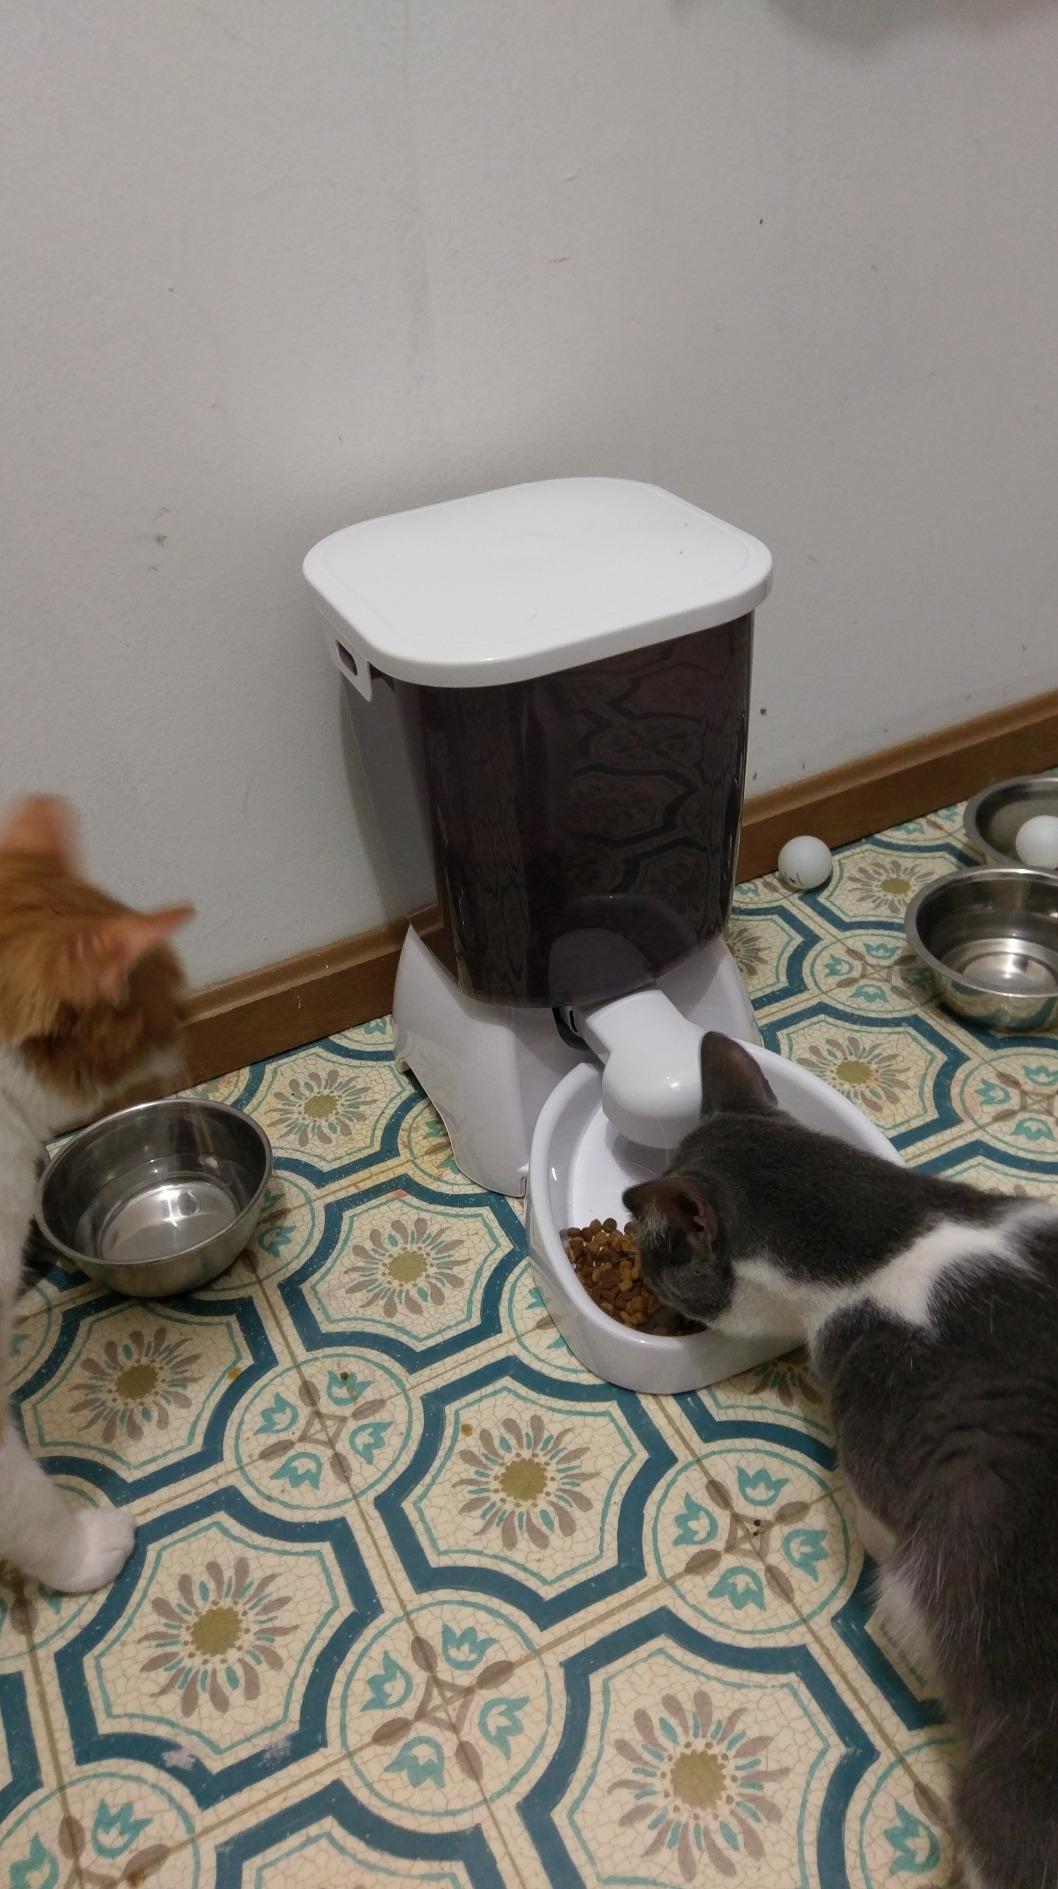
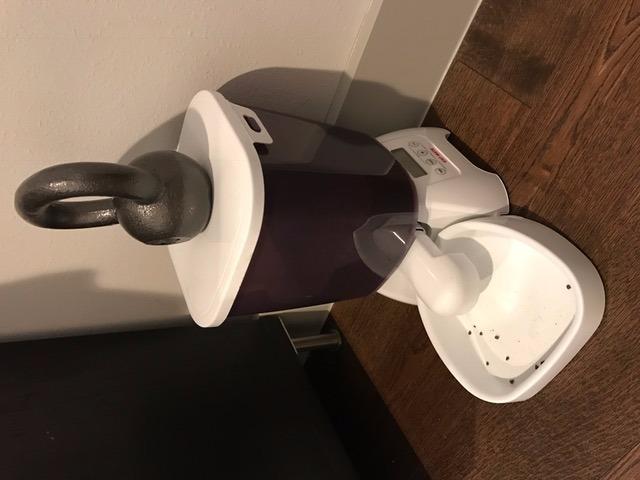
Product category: items_feeder
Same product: yes